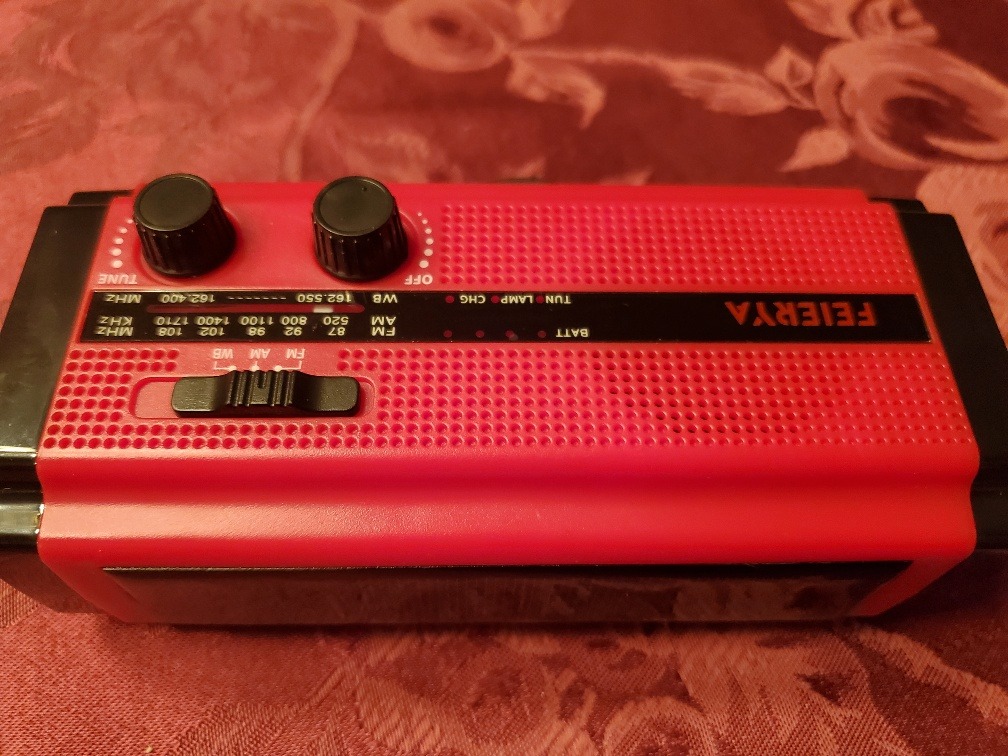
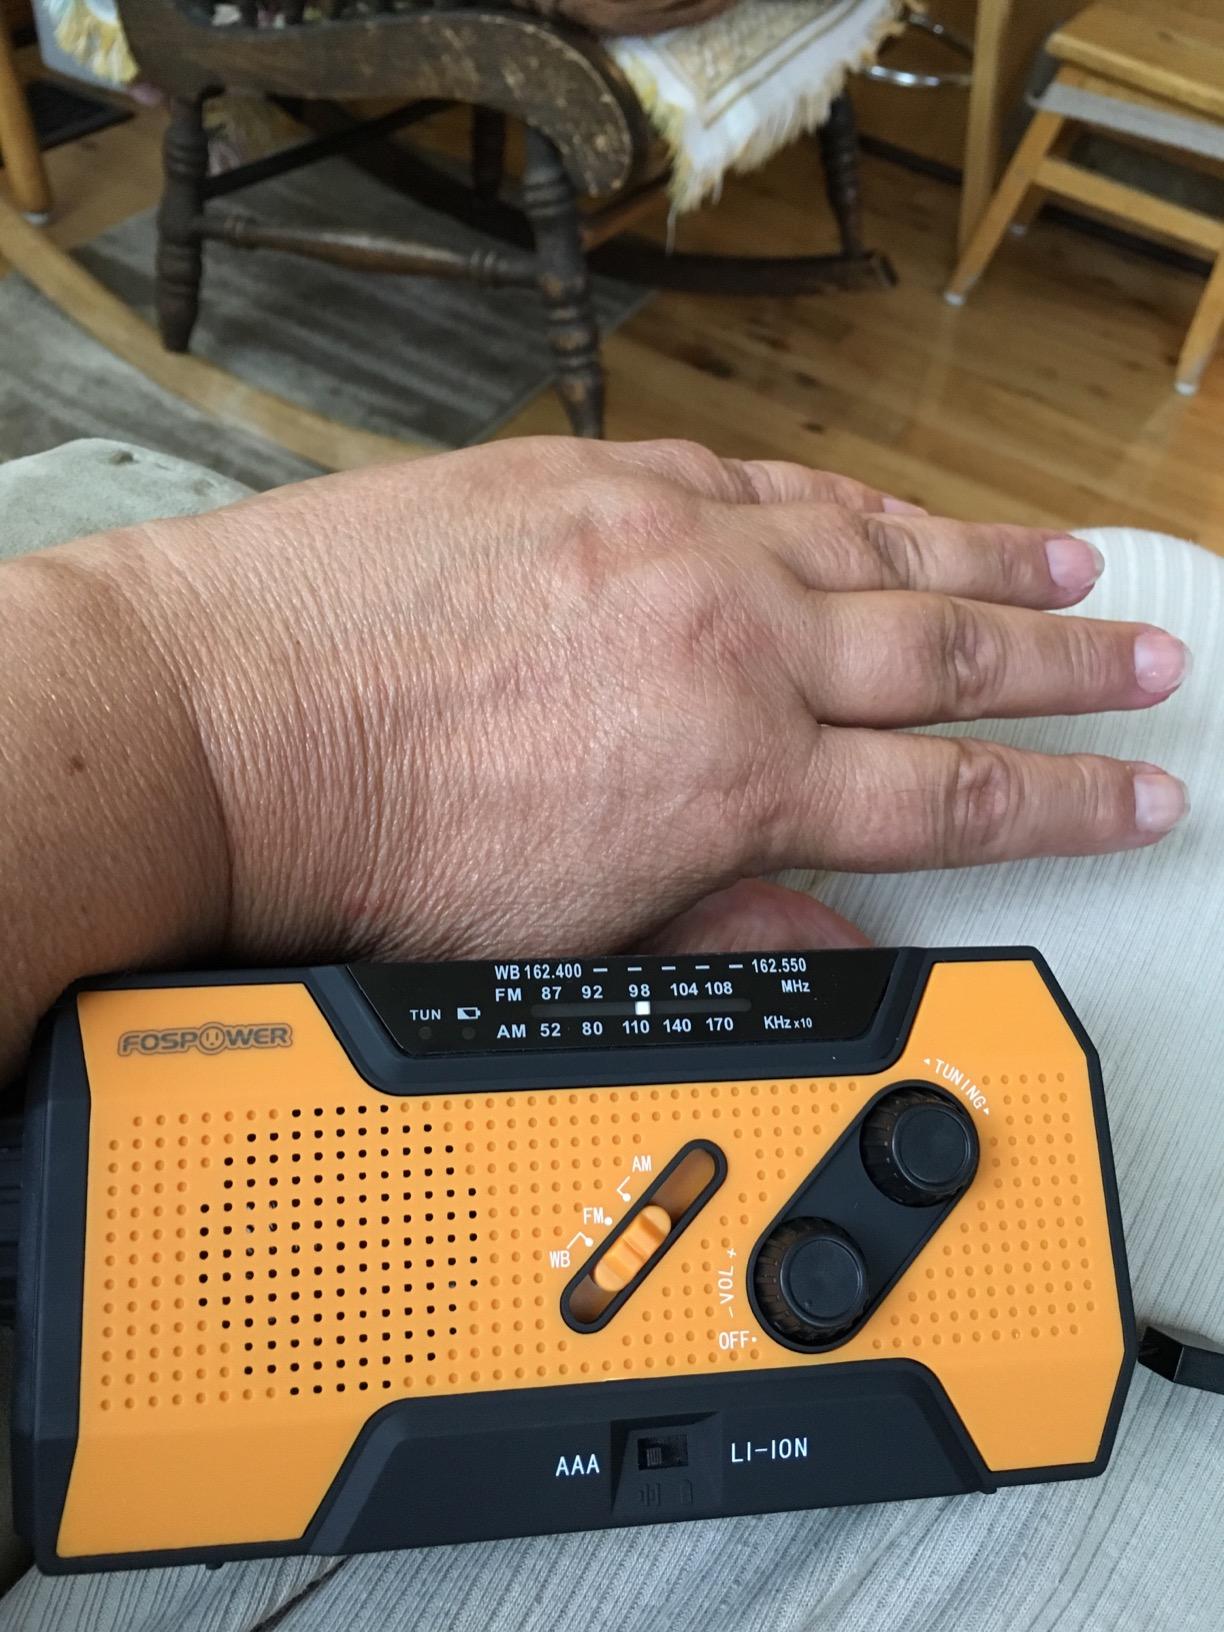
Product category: radio
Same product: no